Josef Effenberger

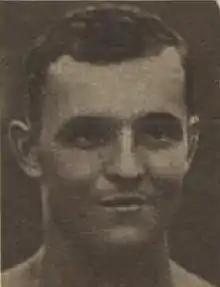

Josef Effenberger (18 October 1901 – 11 November 1983) was a Czech gymnast who competed for Czechoslovakia in the 1928 Summer Olympics. Additionally, he competed at both the 1926 and 1930, helping his team to gold both times, winning silver in the all-around combined exercises in 1926.